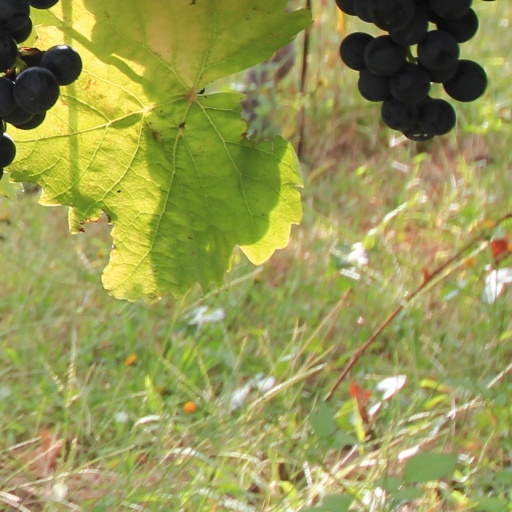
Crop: grape